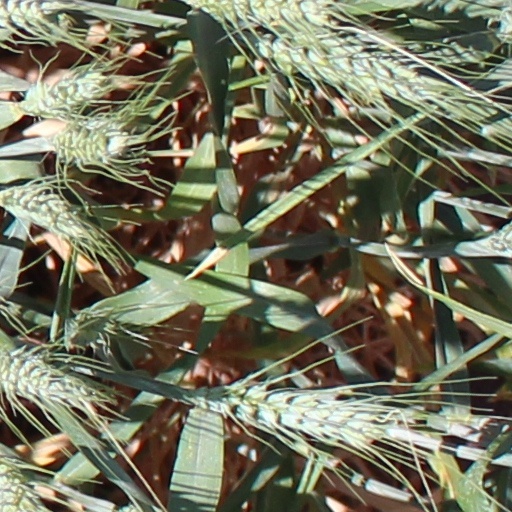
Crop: wheat